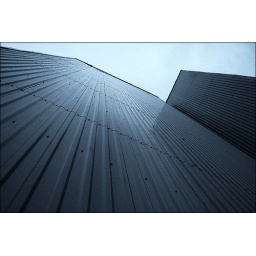
A house wall in my neighbourhood Plavnieki, Riga